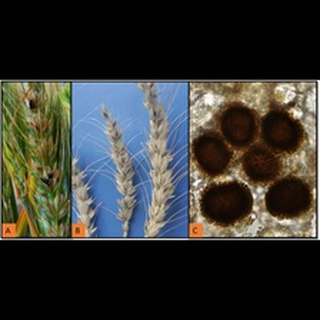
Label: wheat_common_root_rot